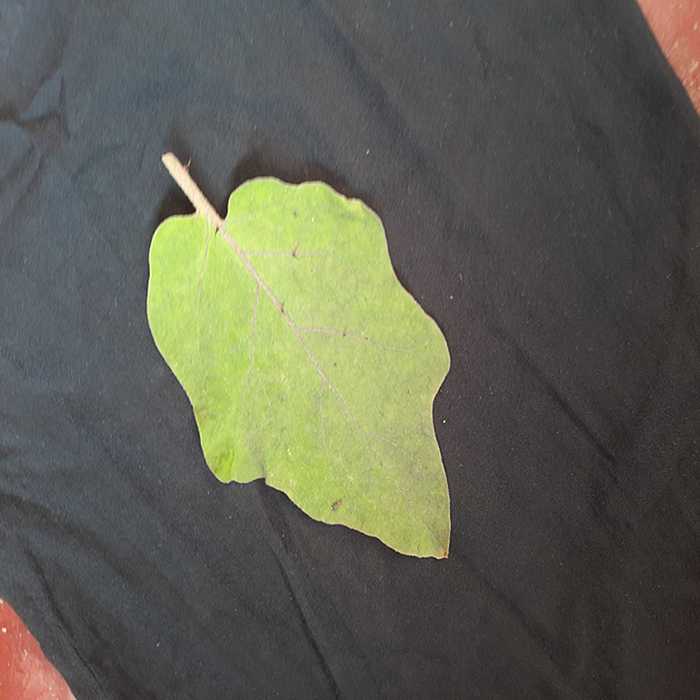
Plant: Eggplant
Label: Eggplant fresh leaf